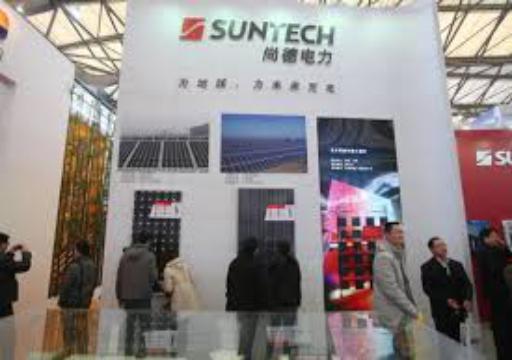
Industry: Necessities